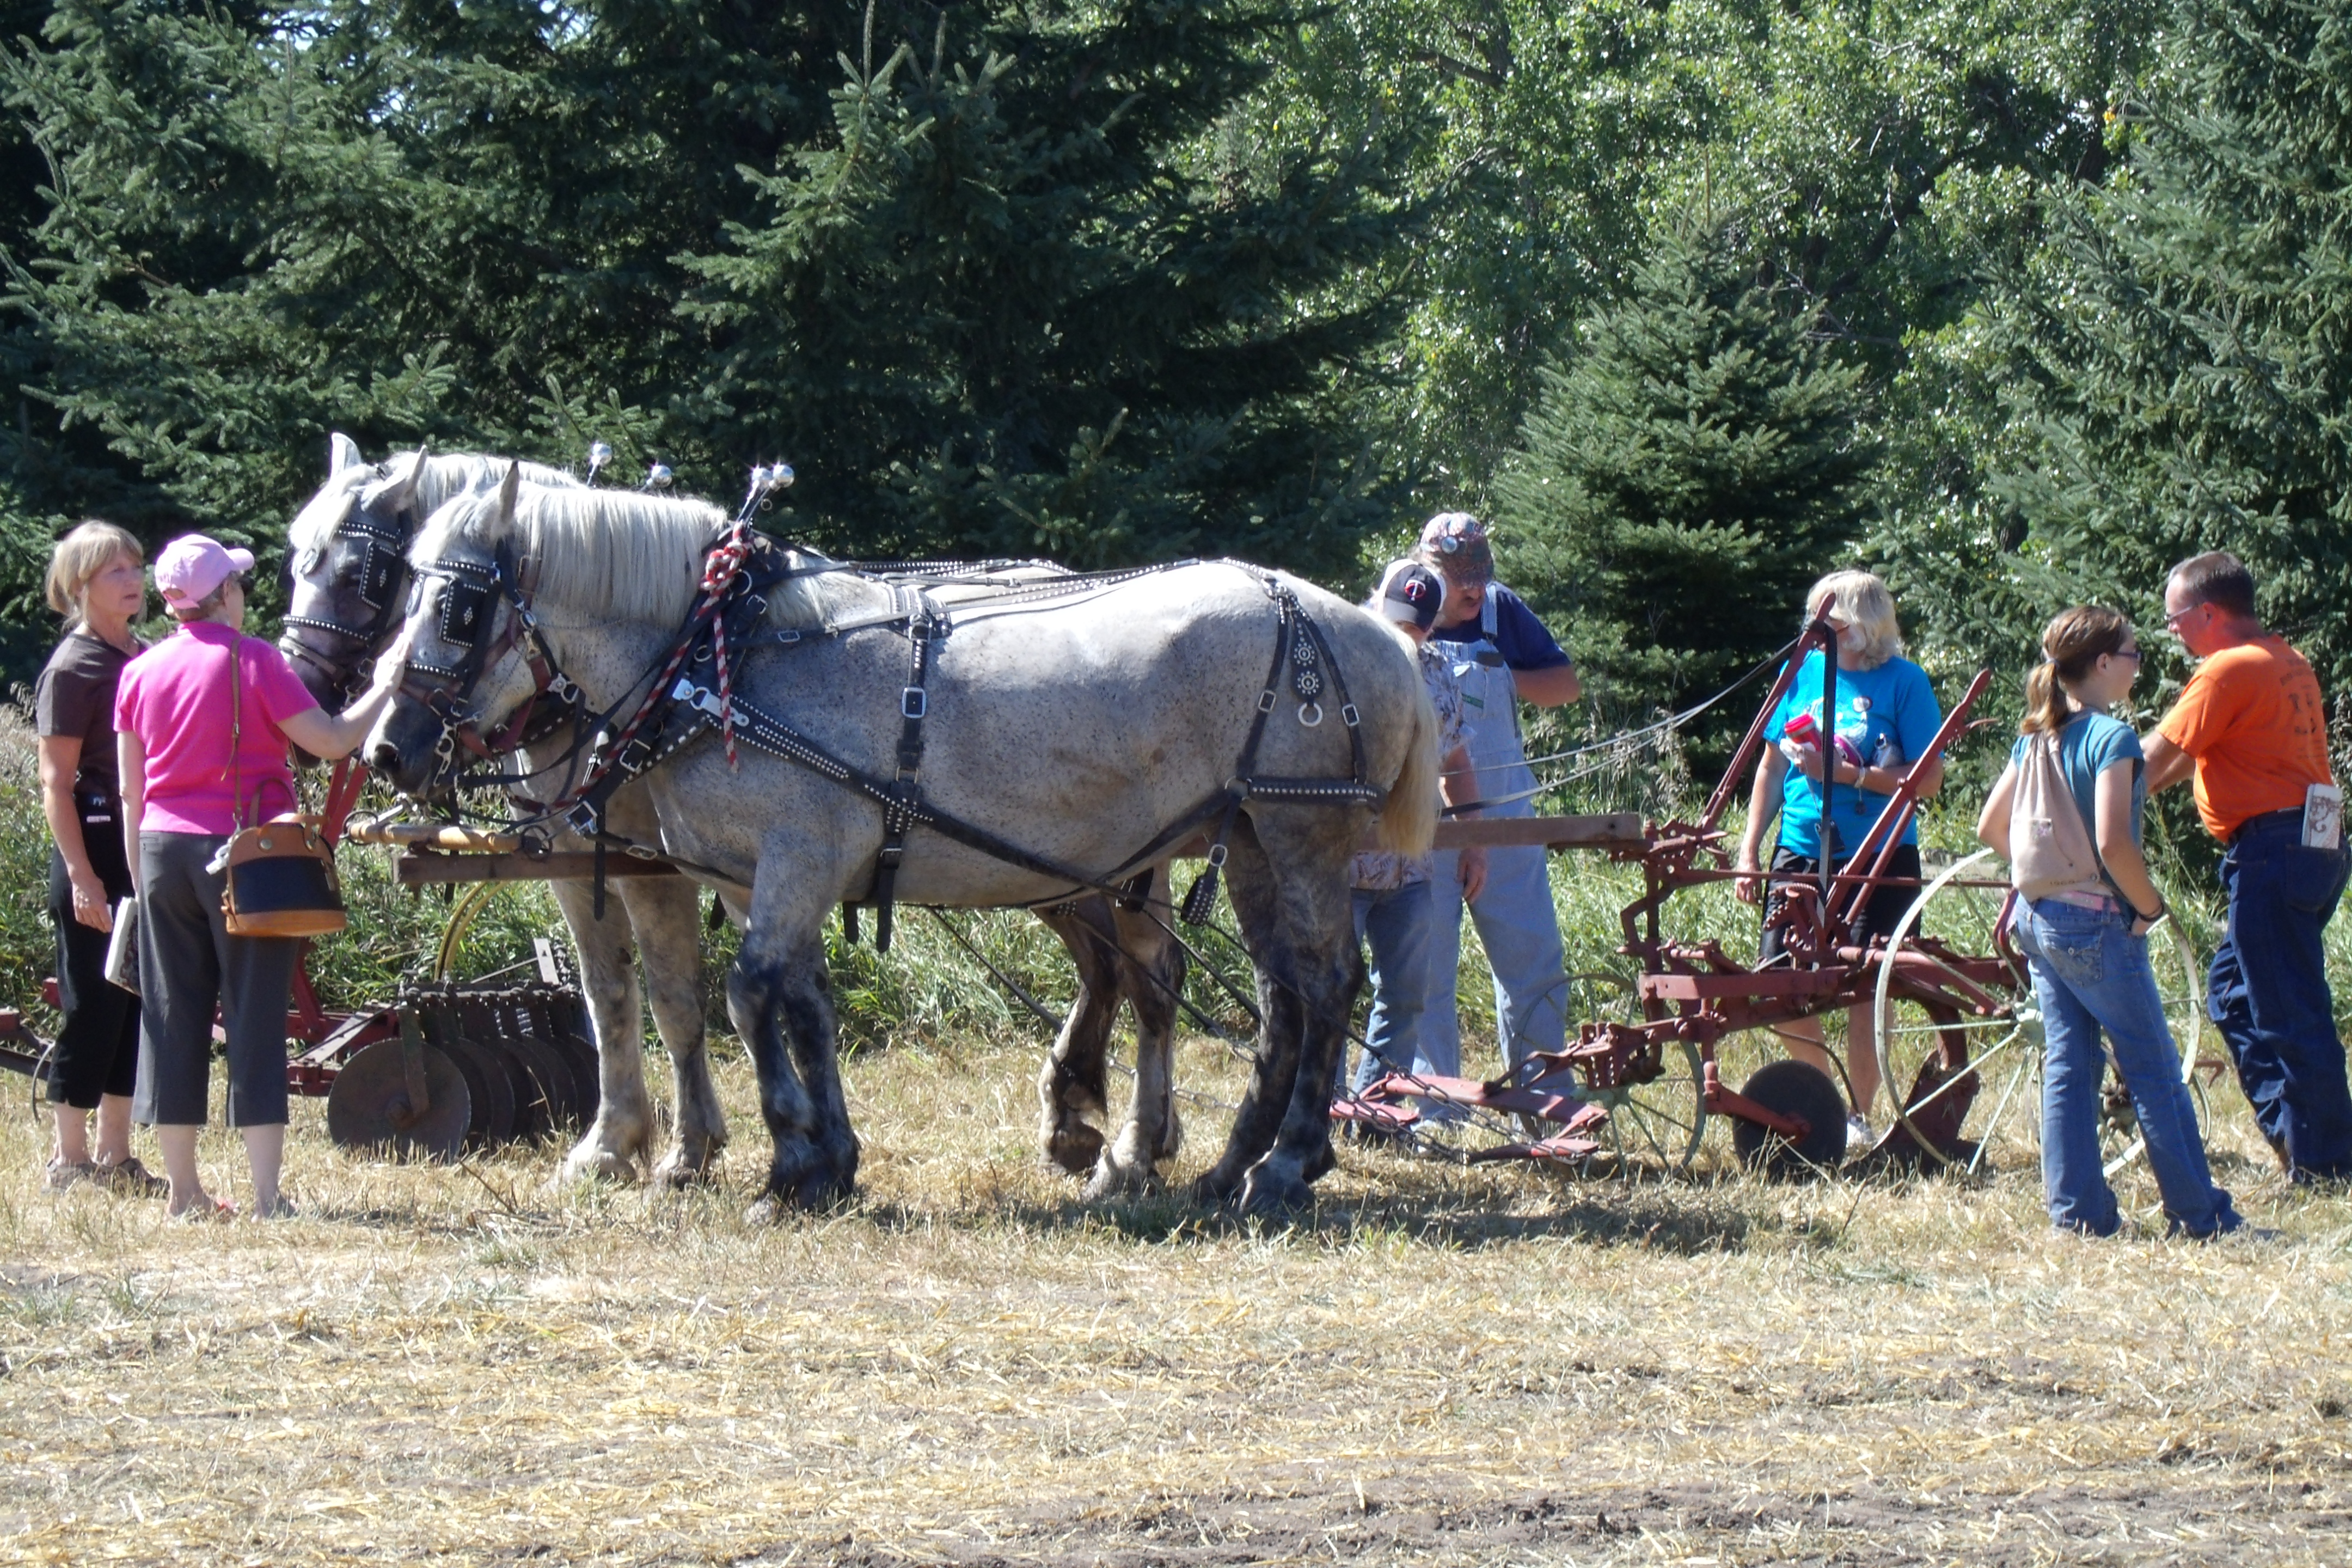
butterfield, threshing, draft horses, power, agriculture, farm, horse, mammal, pack animal, working animal, vehicle, coachman, rein, plough, cart, bridle, horse harness, mare, rural area, agricultural machinery, horse tack, horse supplies, carriage, chariot, horse and buggy, livestock